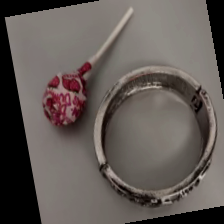
Label: has bracelet mod